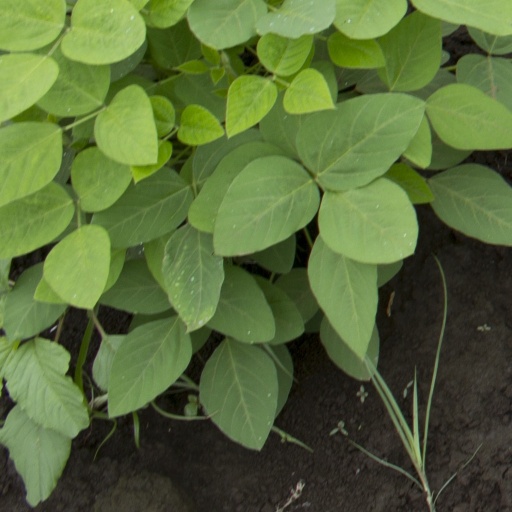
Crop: soybean